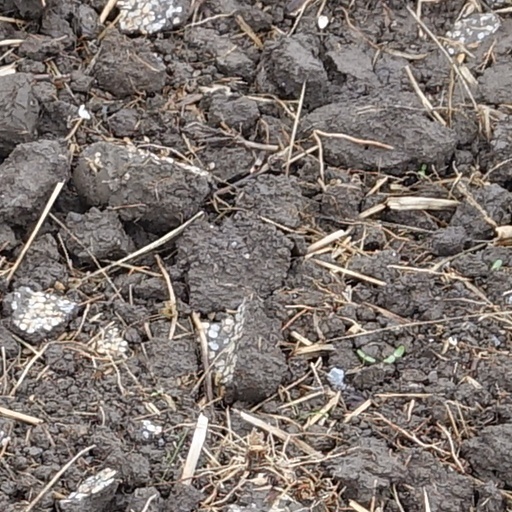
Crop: wheat